Nissan GT-R in motorsport

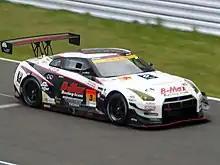

The car featured significant performance upgrades for the year 2013. Increased engine output to at 6,500 rpm, due to new camshaft timing and reinforced engine parts. Gear ratios were changed to optimize the increase in power. Front canards and a re-positioned rear wing, increased overall downforce without any changes in drag. Additionally, the suspension setup and brake balance were enhanced to further improve handling. In 2014, the car received minor upgrades to reduce running cost and improve reliability. In 2015, fuel efficiency was improved, along with better weight distribution and refined aerodynamics.